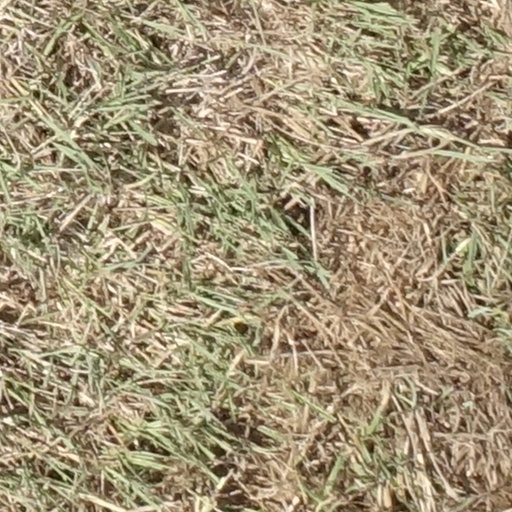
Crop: sorghum